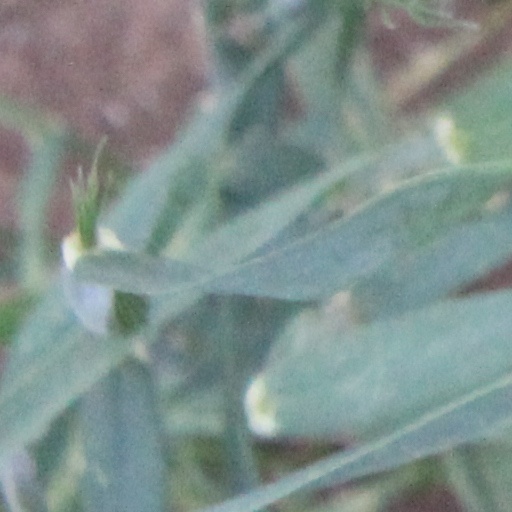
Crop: wheat